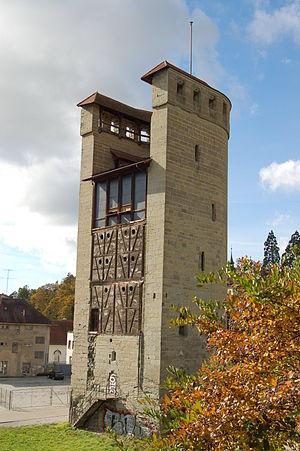
Fribourg, Suisse